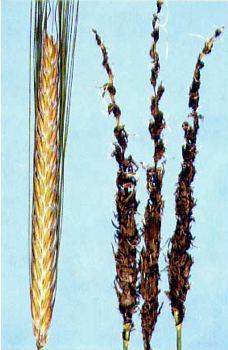
Plant: Wheat
Disease: wheat loose smut